Arthur Gostick Shorrock

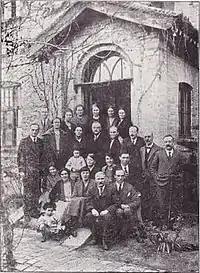
Shaanxi Baptist Conference Group, Autumn 1925 "Top row:" Mr Russell, Misses Haslop, Williamson, Watson, Waddington and Mrs Stockley "Second row:" Mr and Mrs Burdett, Miss Curtis, Mr Arthur and Mrs Maud Shorrock, Dr Clement Stockley, Mr Watson and Mr Mudd "Third row:" Miss Rogers, Andre Stockley, Miss Franklin, Miss Birrell, and Mr Phillips "Fourth row:" Miss Dillow, Miss Dr Ruth Tait, Mr Bell, Mr Andrew Young, Harold Stockley

Arthur's contributions to China were rewarded with the awarding of the "Order of the Excellent Crop, Third Class," conferred upon him by the President of the Republic of China in 1917. Popular sentiment in the 1920s in China was directed against missionaries, foreign merchants, Christian schools, churches and hospitals which were viewed as 'imperialistic'.